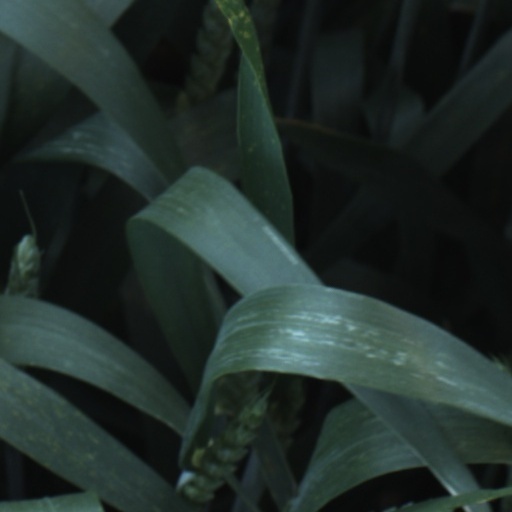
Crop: wheat